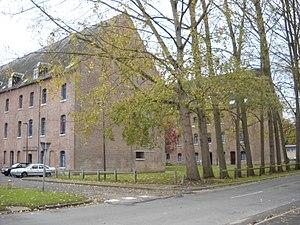
L'ancienne caserne de Crémilles, à Aire-sur-la-Lys, Pas-de-Calais, France.
L'enceinte d'Aire-sur-la-Lys est un ancien ensemble de fortifications qui protégeait la ville d'Aire-sur-la-Lys entre le Moyen Âge et le XXᵉ siècle. Ces fortifications ont façonné la ville au cours des siècles. Successivement première ligne de défense des Pays-Bas puis seconde ligne de défense du Pré Carré de Louis XIV, la ville subira trois sièges qui feront évoluer ses fortifications jusqu'à leur démantèlement en 1893. De cette architecture militaire, il subsiste encore quelques monuments actuellement, dont la plupart a retrouvé une fonction civile.